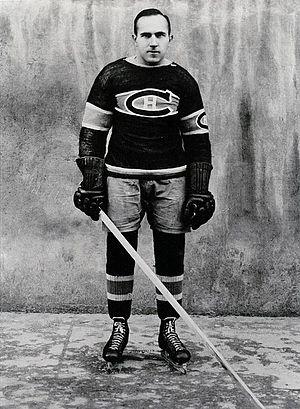
Sigurdur Franklin Fredrickson est un joueur amateur puis professionnel canadien de hockey sur glace qui évoluait au poste de centre. Il joue quatre saisons avec les Falcons de Winnipeg avant de rejoindre le Canada dans la Première Guerre mondiale. De retour à Winnipeg, il mène son équipe à la Coupe Allan puis il remporte la médaille d'or aux Jeux olympiques de 1920 à l'occasion du premier tournoi olympique de hockey.
George Hainsworth est un gardien de but canadien professionnel de hockey sur glace de la première moitié du XXᵉ siècle.
Howie Morenz est un joueur professionnel canadien de hockey sur glace de la Ligue nationale de hockey. Il joue quatorze saisons dans la LNH : pour les Canadiens de Montréal de 1923 à 1934 puis pour les Black Hawks de Chicago, les Rangers de New York et à nouveau pour Montréal pour sa dernière saison professionnelle en 1937. Il remporte trois Coupes Stanley avec les Canadiens, en 1924, 1930 et 1931. Il est également mis en avant par des trophées personnels en tant que meilleur joueur — le trophée Hart — ou meilleur pointeur de certaines saisons. Il joue quasiment toute sa carrière aux côtés d'Aurèle Joliat.
La saison 1930-1931 est la quatorzième saison de hockey sur glace de la Ligue nationale de hockey. Les dix franchises ont joué chacune quarante-quatre matchs.